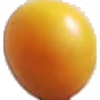
Label: Cherry Wax Yellow 1